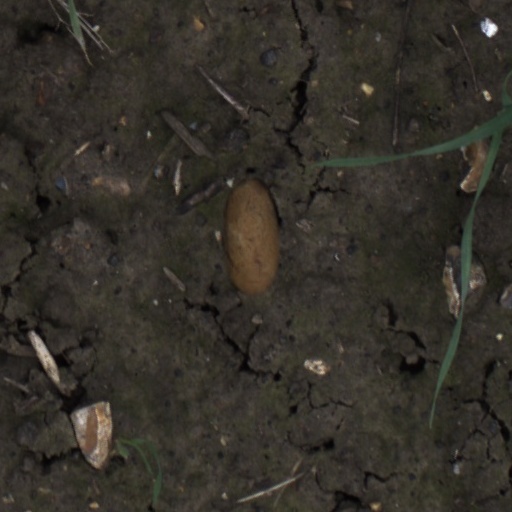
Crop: wheat